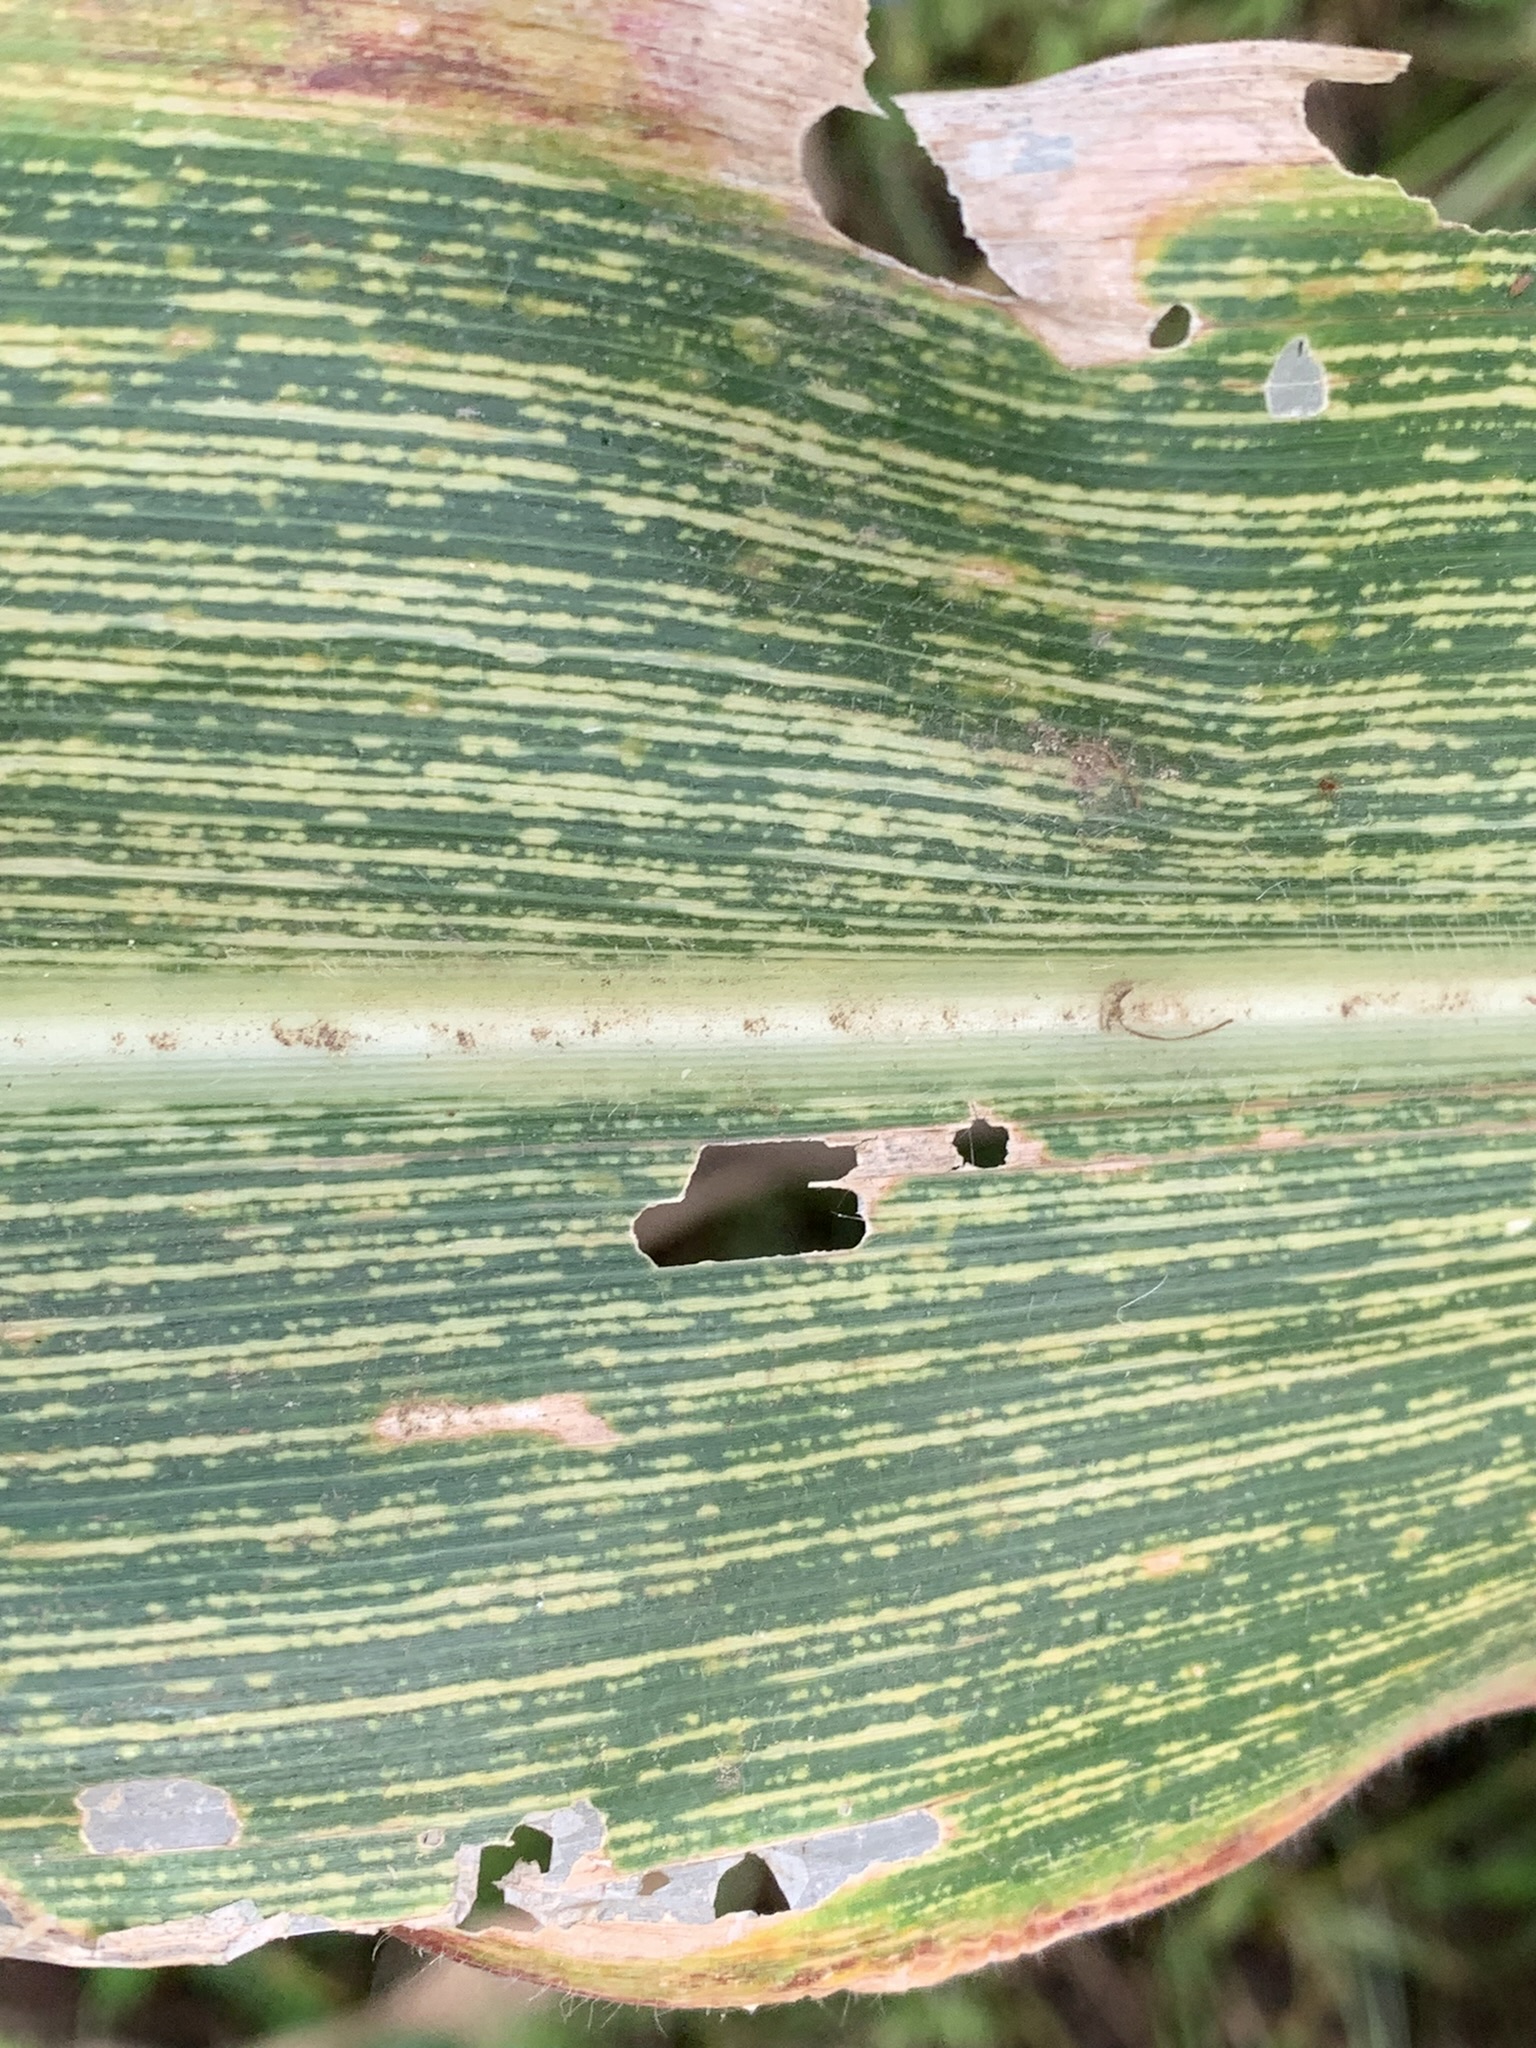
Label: MSV